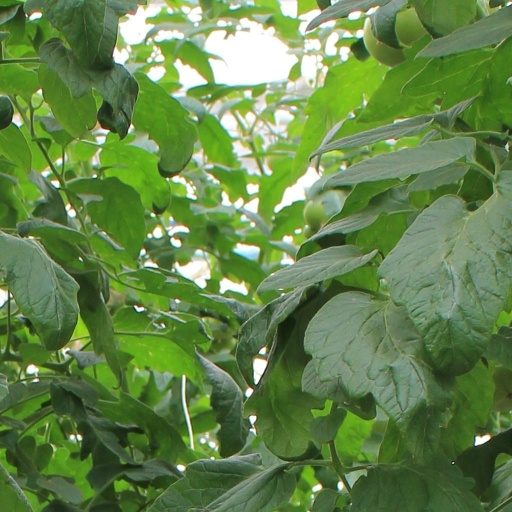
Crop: tomato